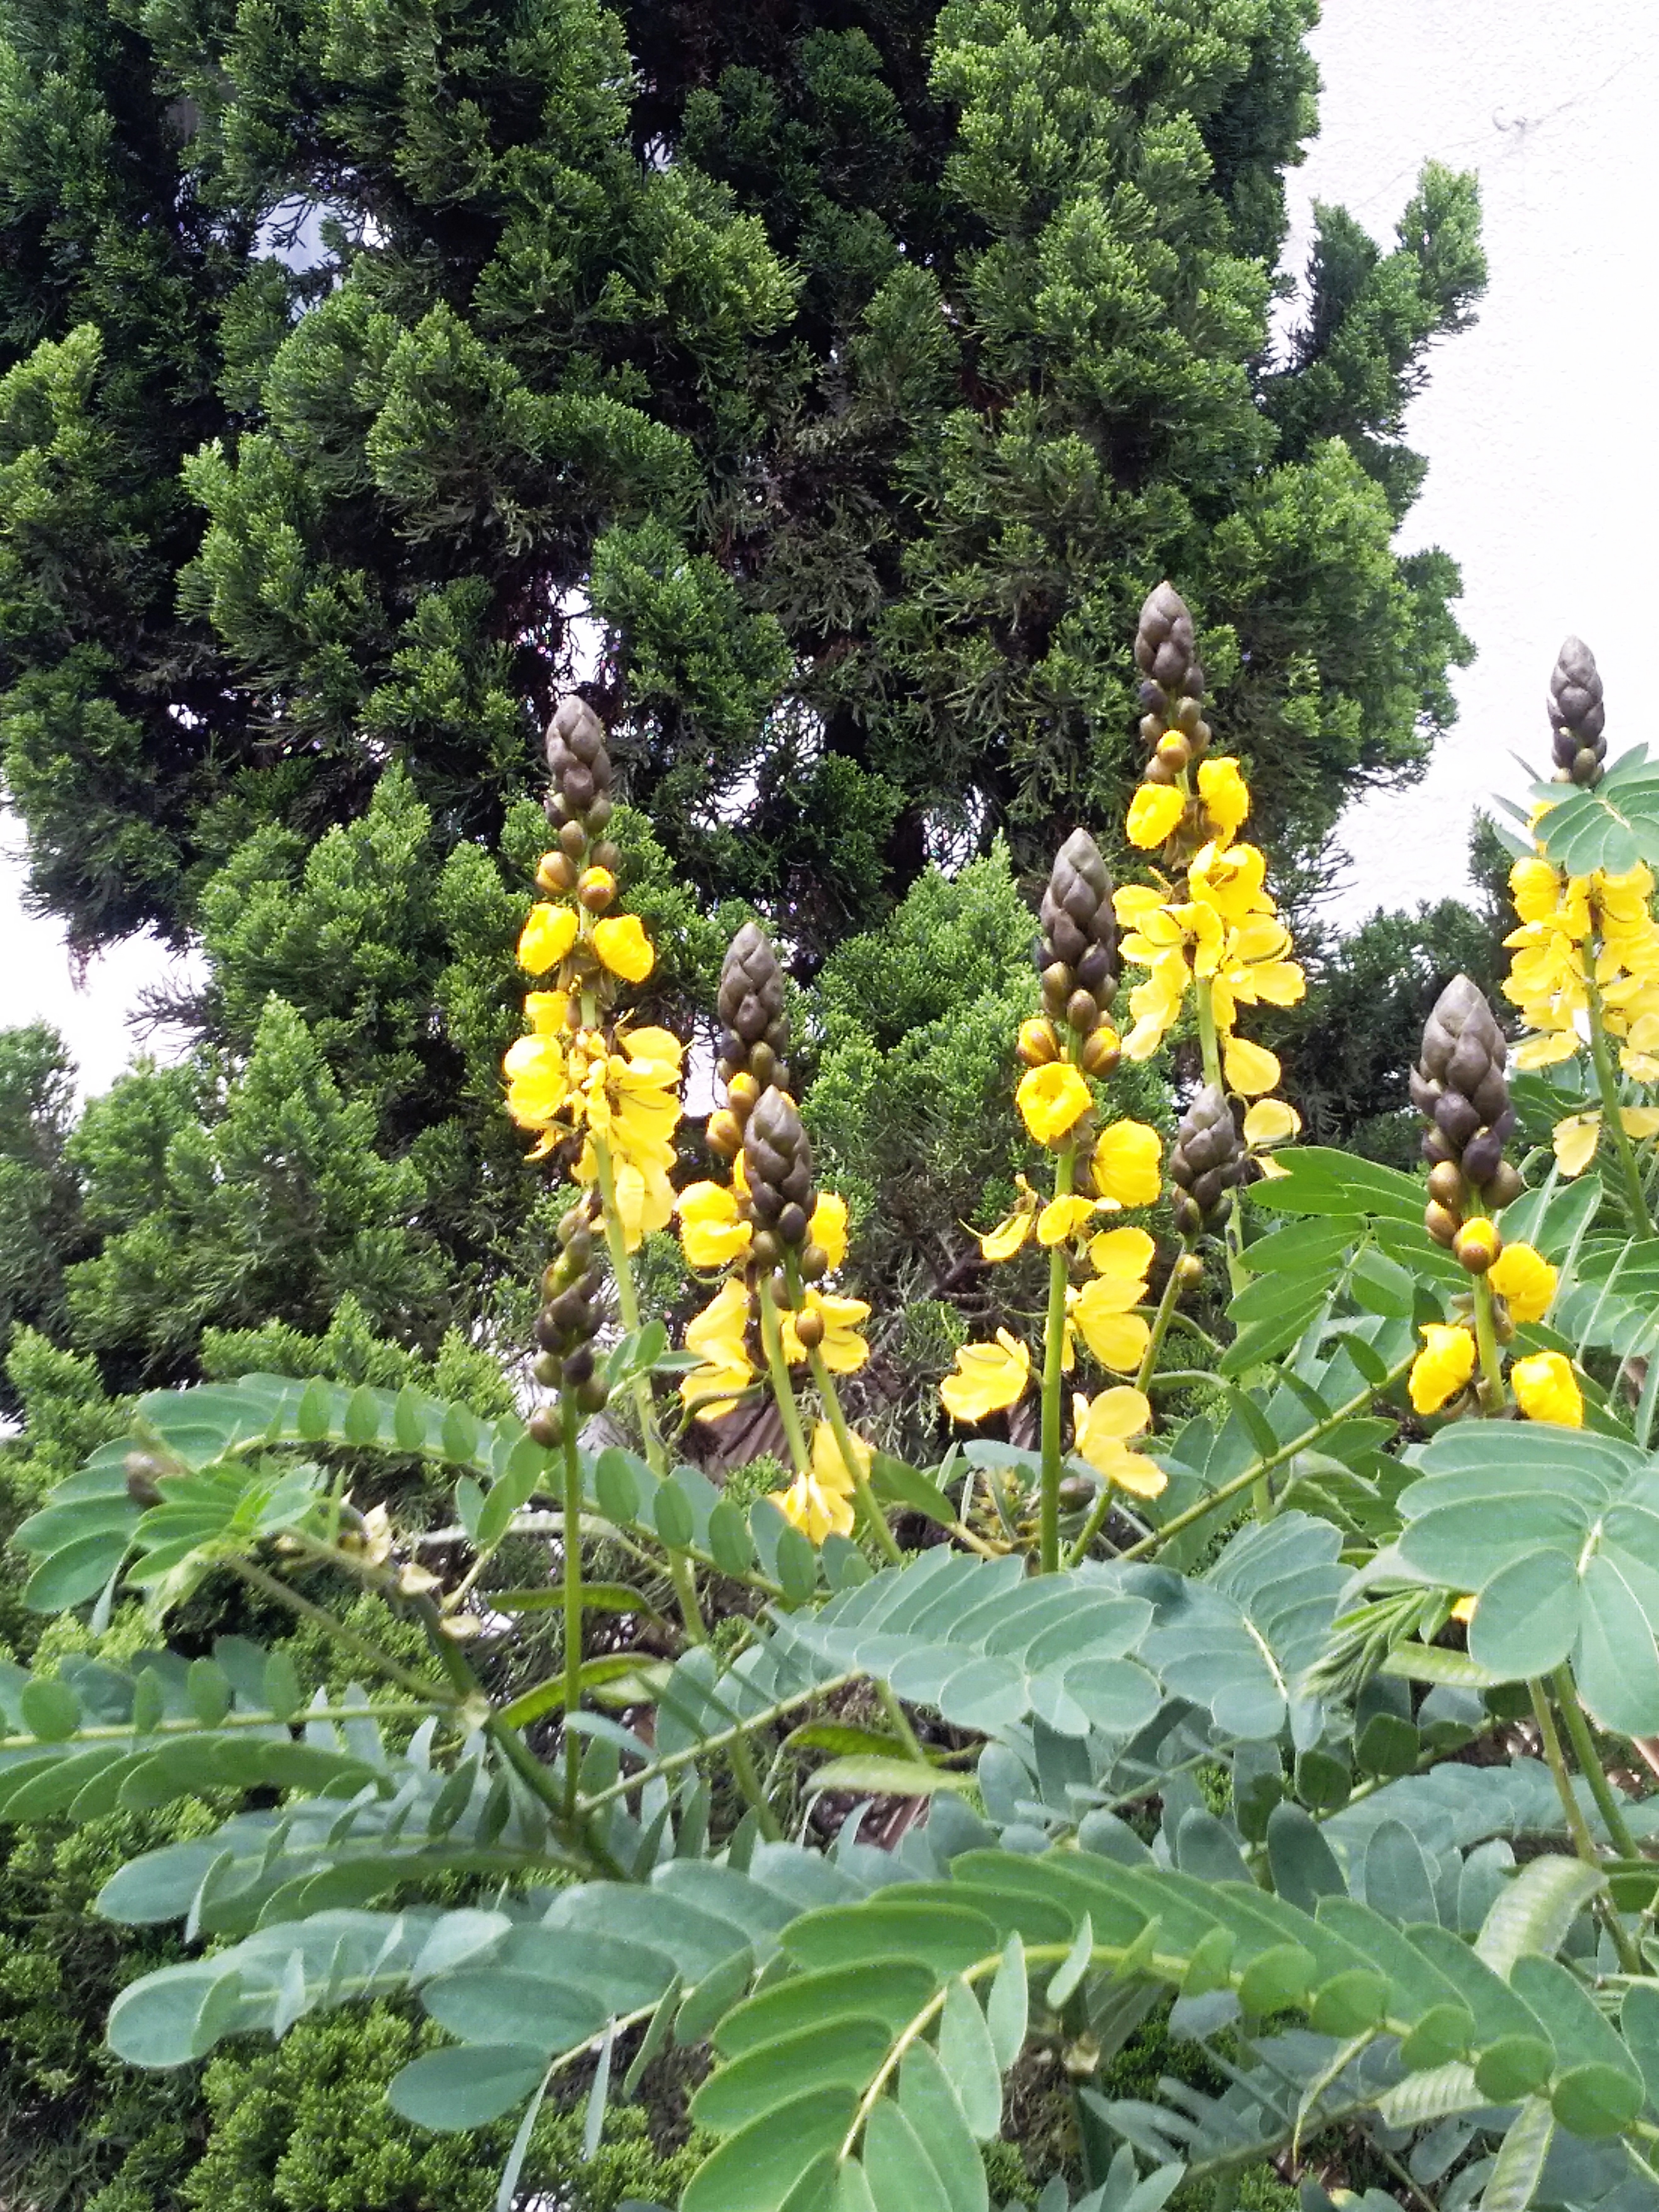
flower, nature, beauty, Natural Colors, Urban Beauty, mother nature, vegetation, Street Flower, yellow, natural beauty, flowering plant, plant, verbascum, mahonia, shrub, broomrape, senna, wildflower